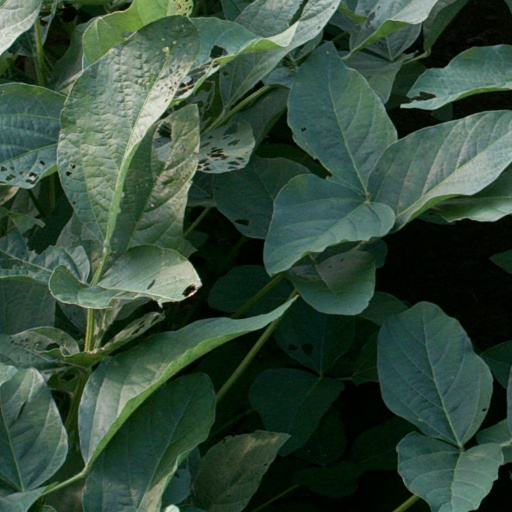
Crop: soybean